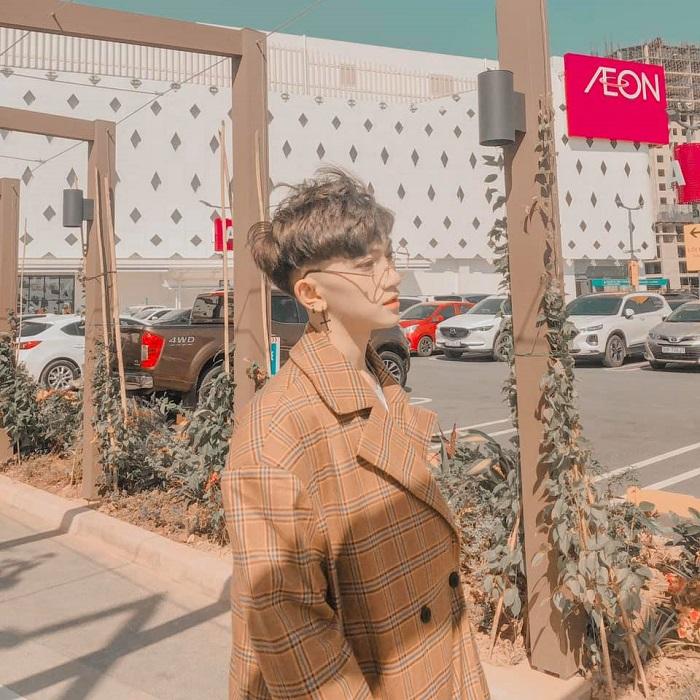
có những chiếc ô tô xuất hiện ở phía trước siêu thị